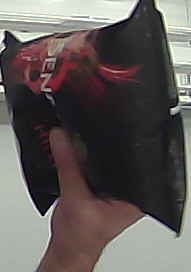
Product: lays_chill